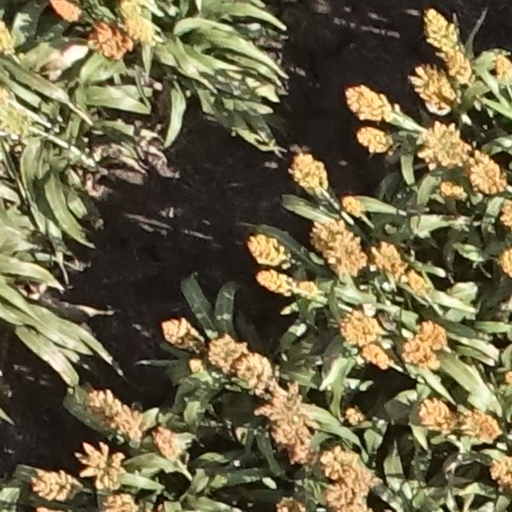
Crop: sorghum